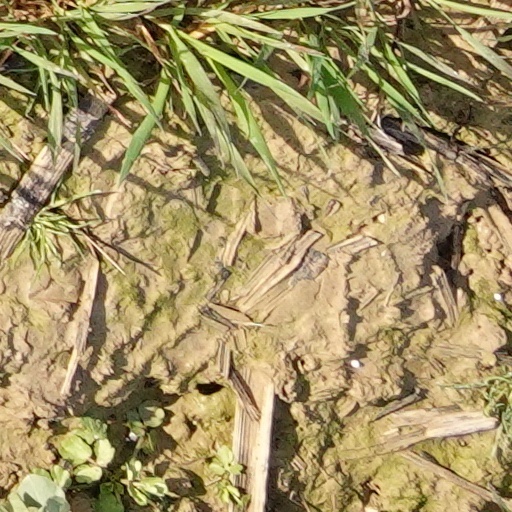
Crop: wheat